Chris Wright (activist)

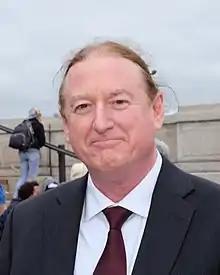
Wright in 2017

Thomas Christopher Wright (born October 14, 1957) is an American businessman, cannabis rights and free speech activist, and frequent candidate for public office. Wright, who co-founded the Grassroots Party in 1986, owns a computer repair shop in Bloomington, Minnesota.